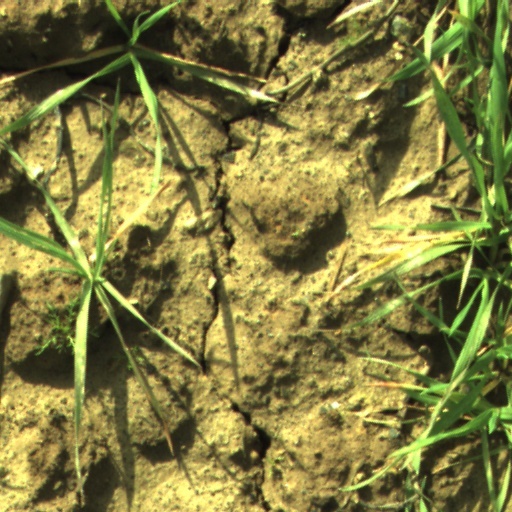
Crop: wheat